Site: brandenburg
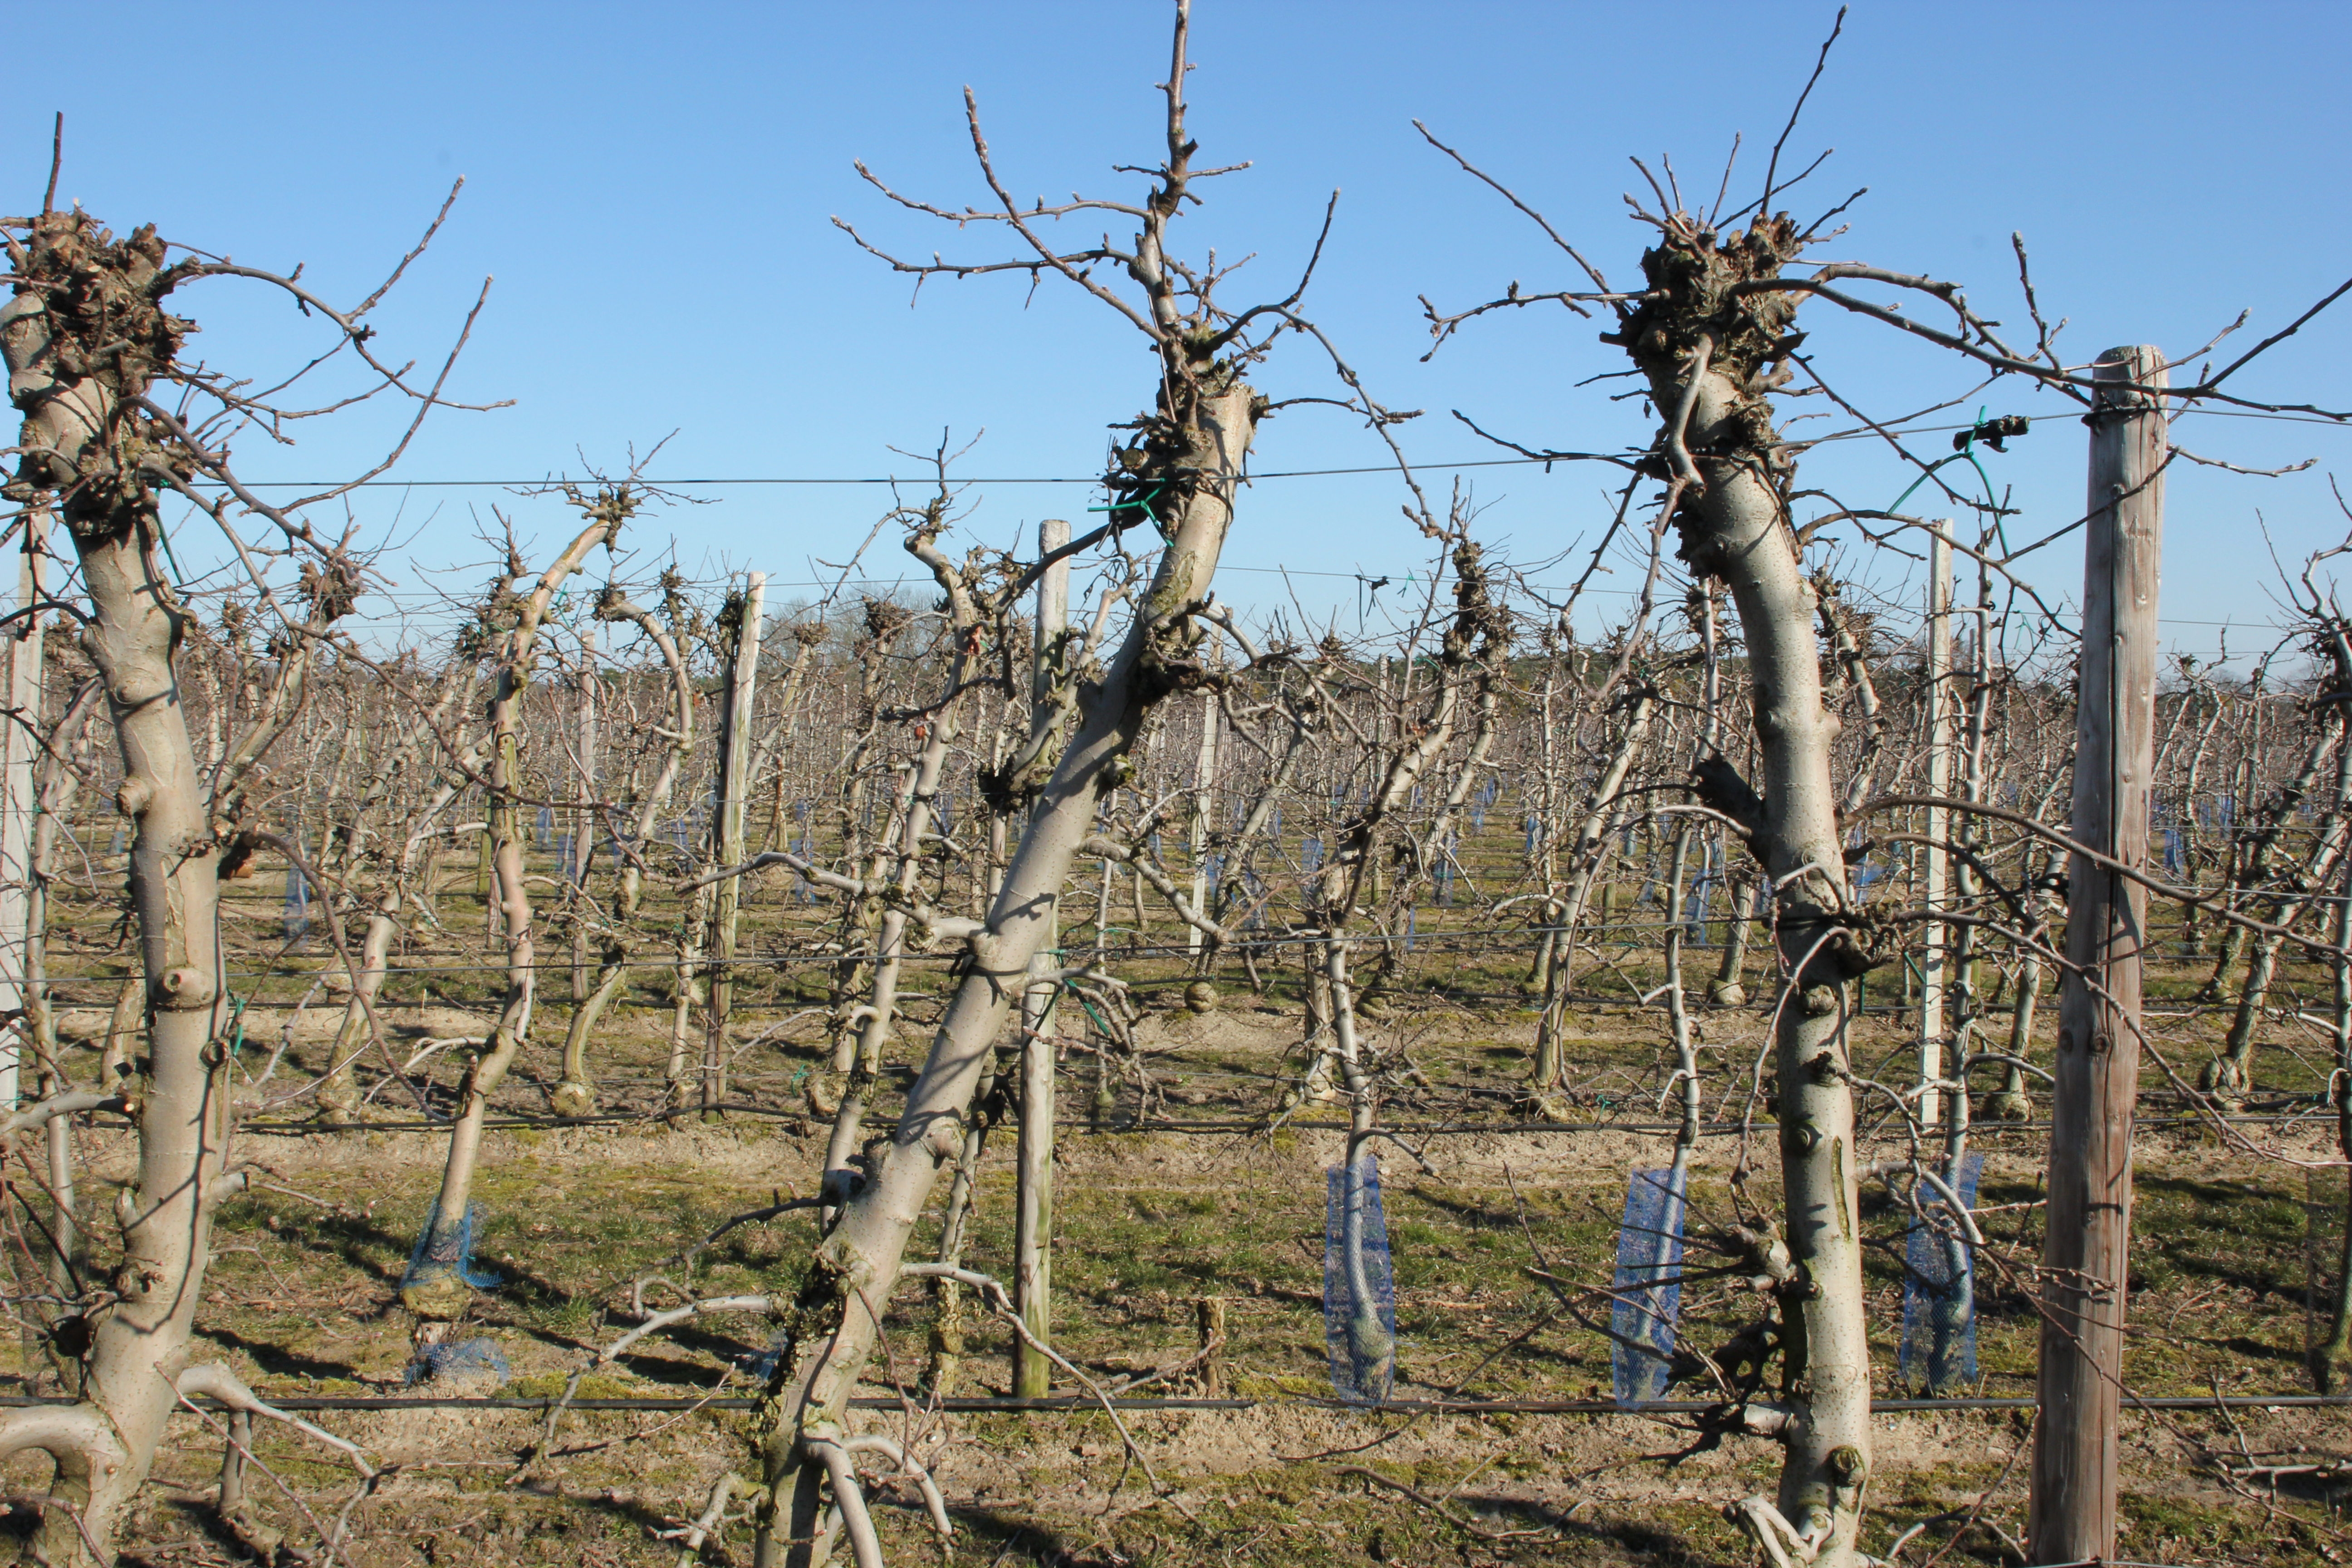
Growth stage (BBCH 03): Bud development